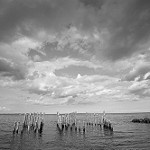
Label: B & W